Center 2015

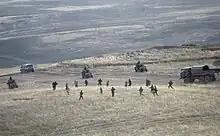
Center 2015 exercise, Donguz test site

Center 2015 (Tsentr 2015) was a military exercise in Russia in 2015. Full name: Стратегическое командно-штабное учение "Центр-2015" (Stratefic Command and Staff Exercise "Tsentr-2015"). It was held in the Central Military District (hence the name) at the Donguz test site and Totsky range in steppes of the Orenburg Oblast. It involved 95,000 personnel, 170 planes and 20 ships.